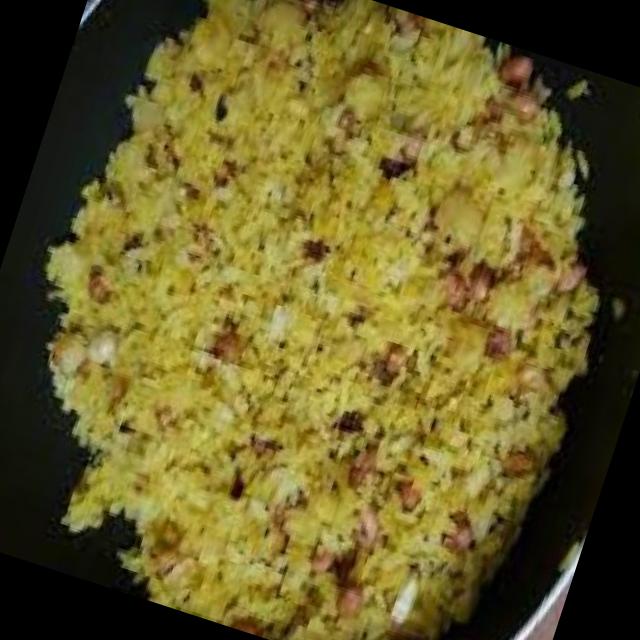
Dish: poha